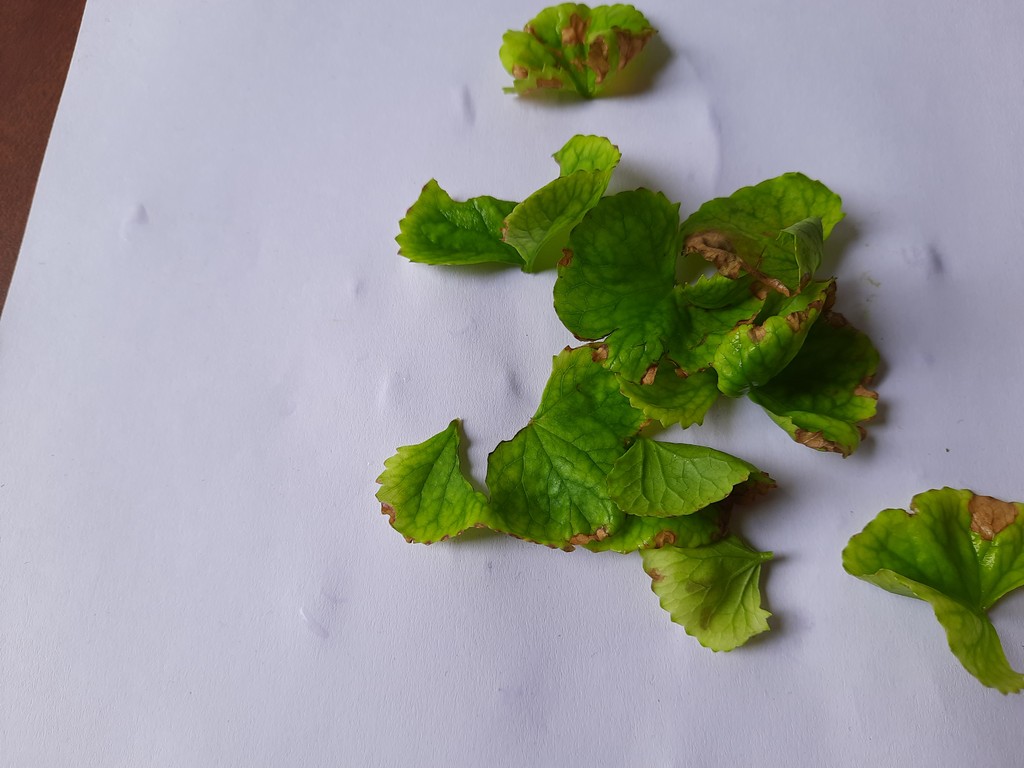
Label: Unhealthy